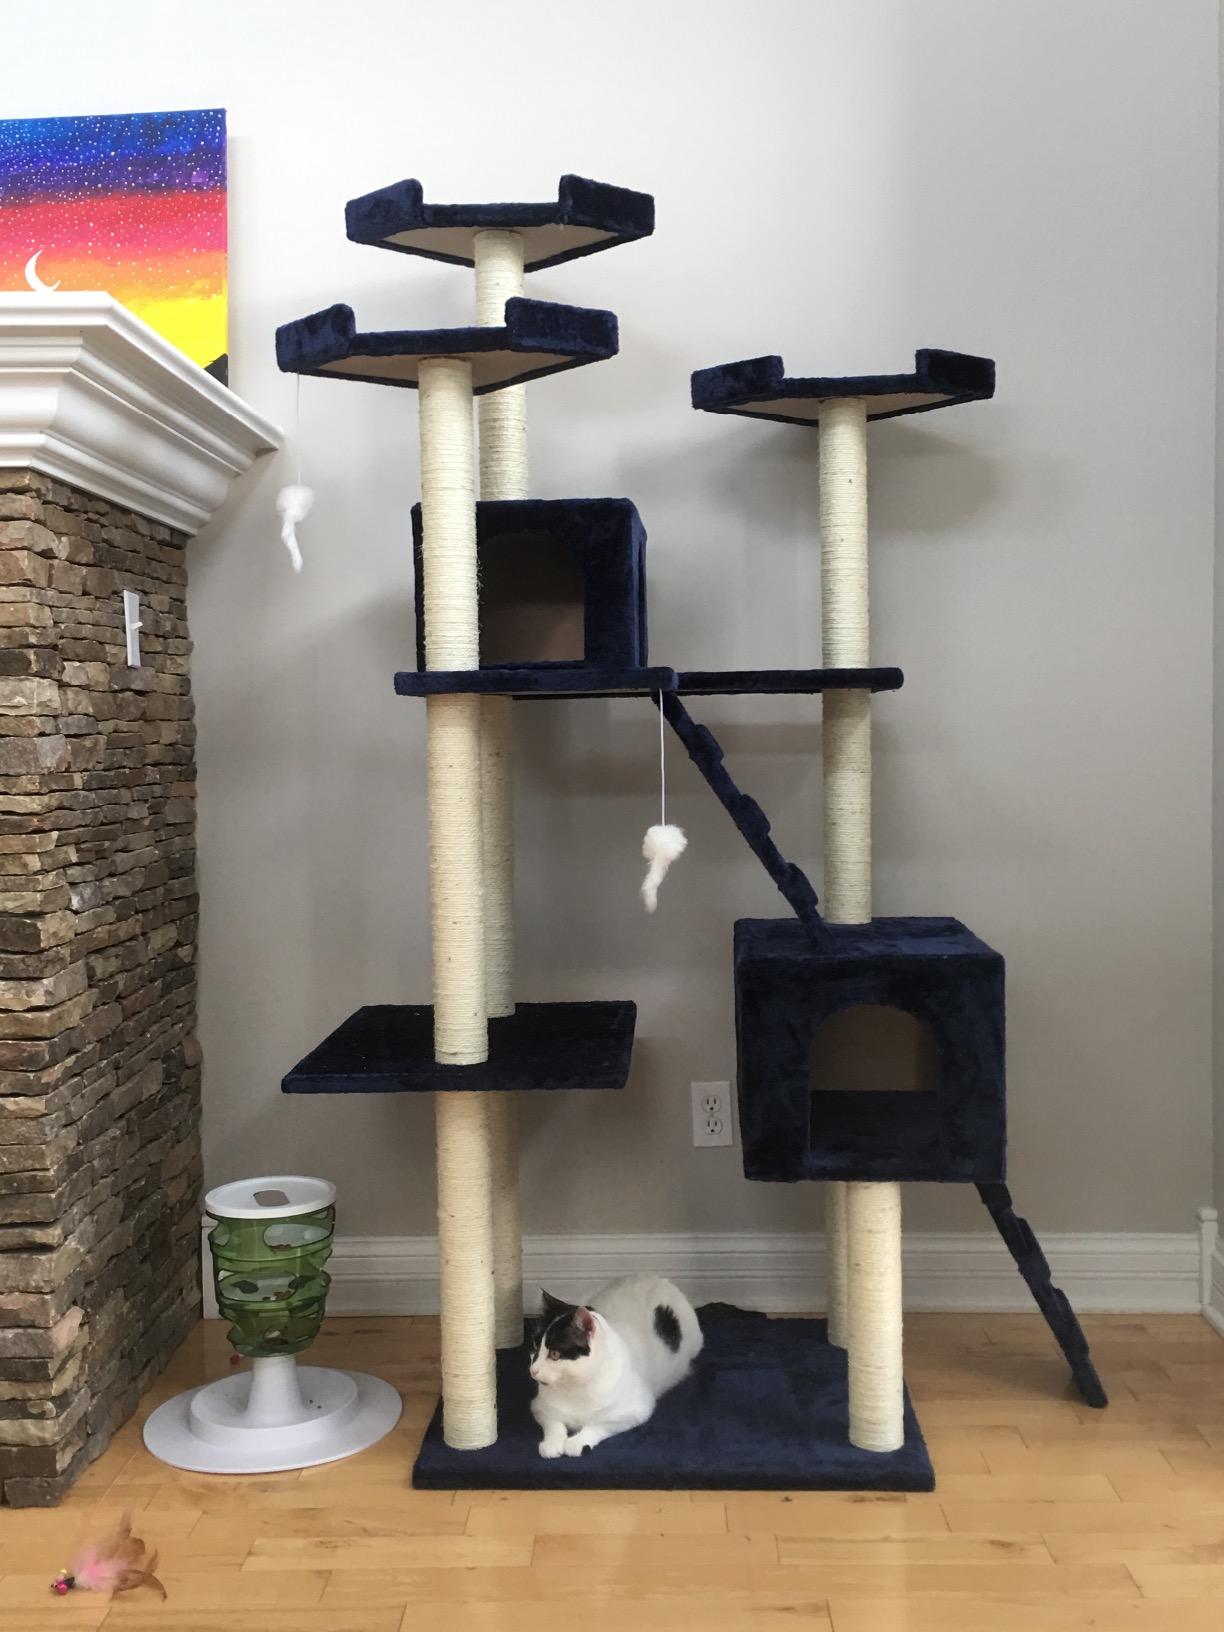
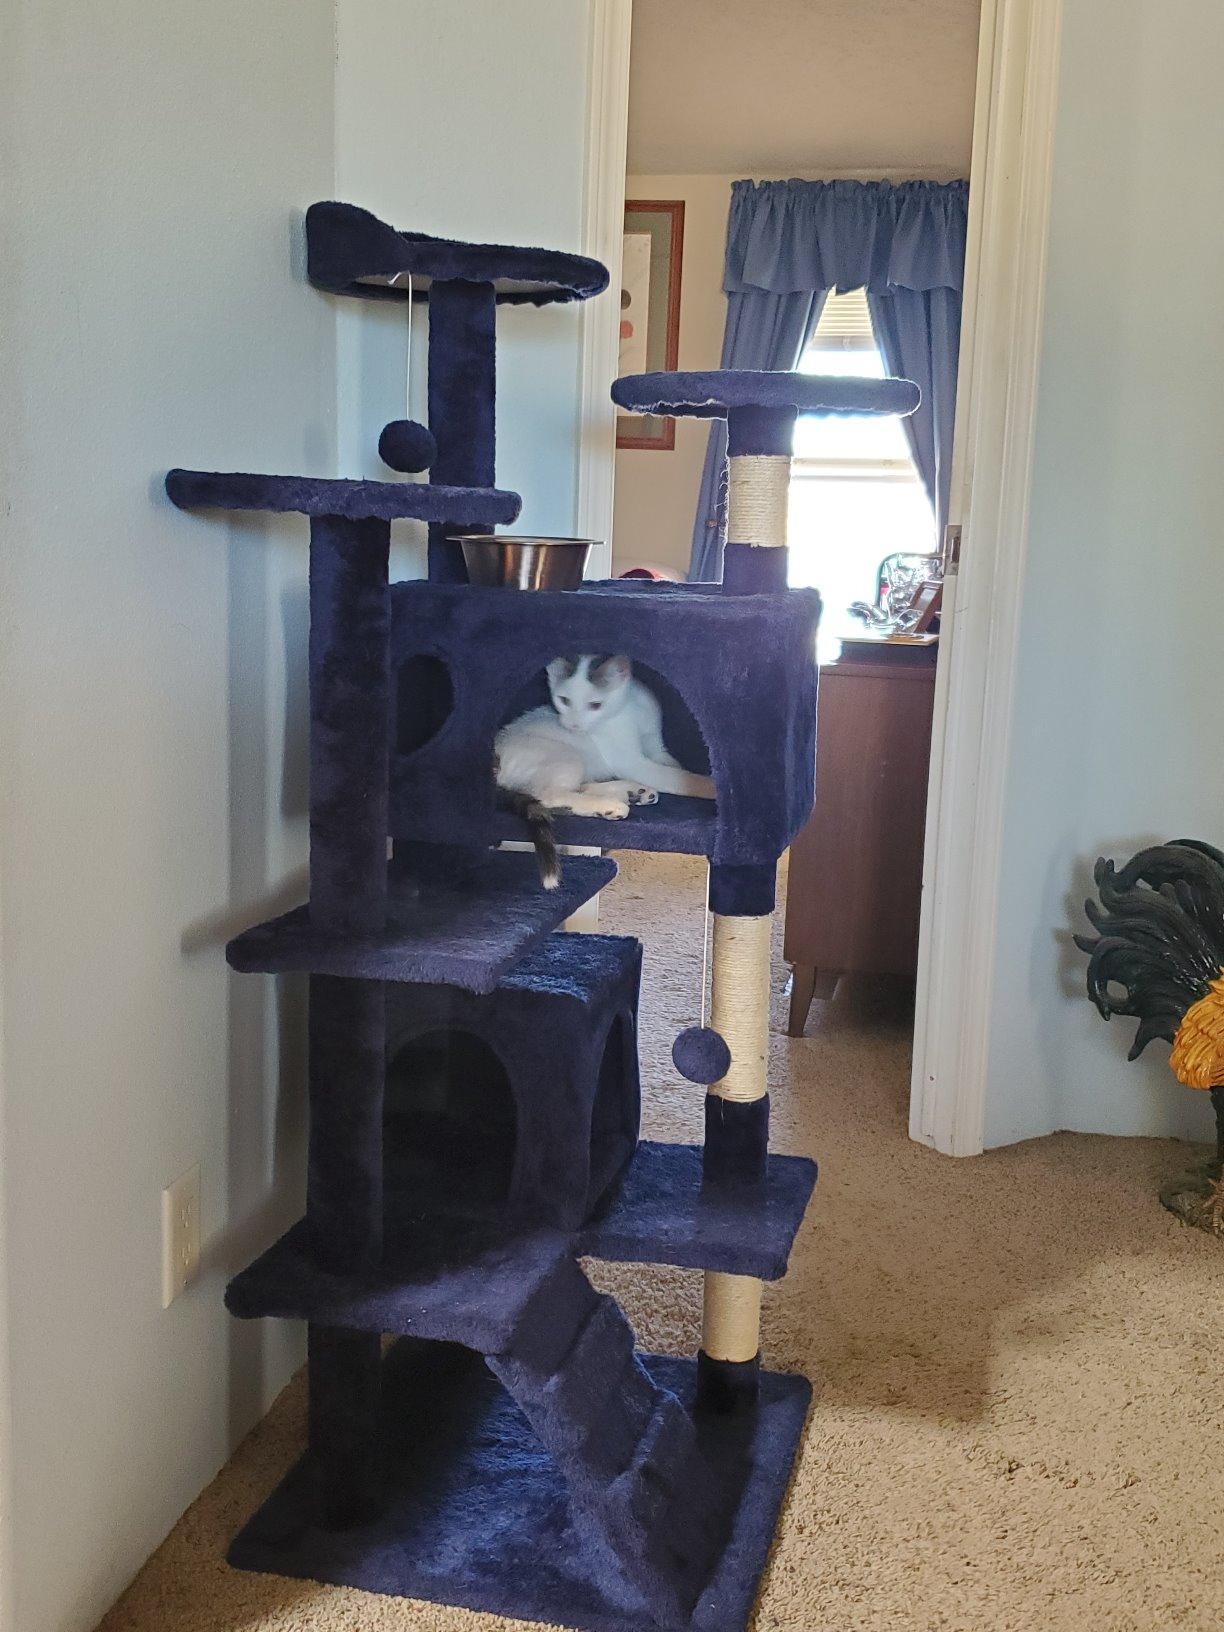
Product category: items_cat tree
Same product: no